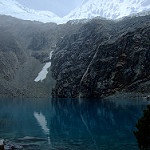
Label: glacier